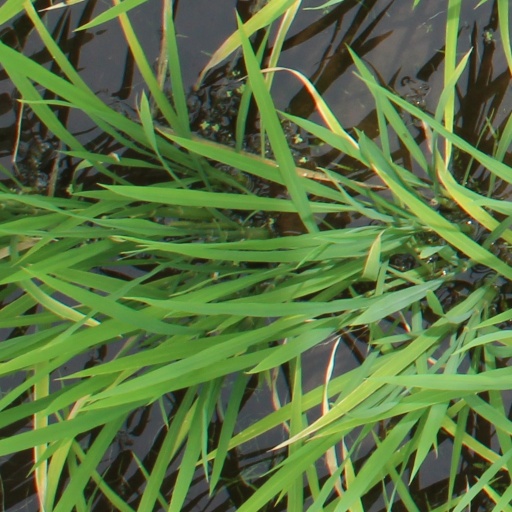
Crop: rice